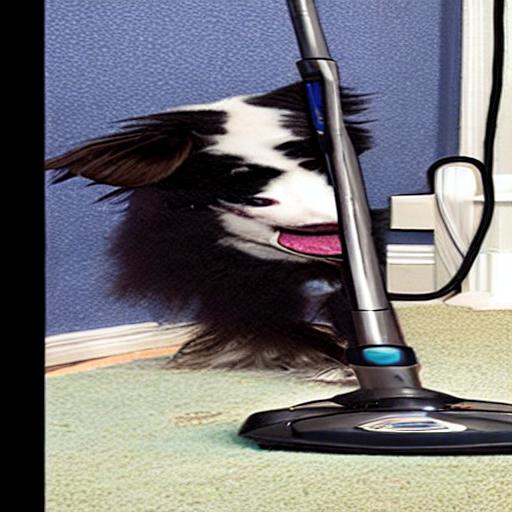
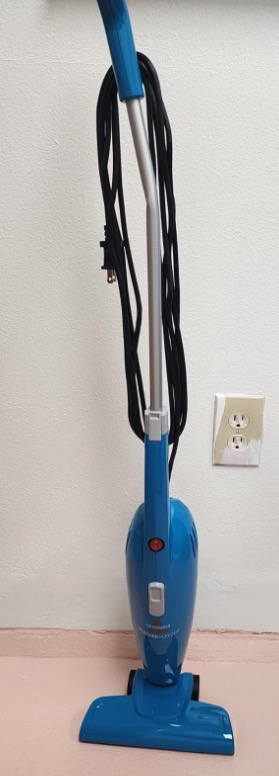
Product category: items_vacuum
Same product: no